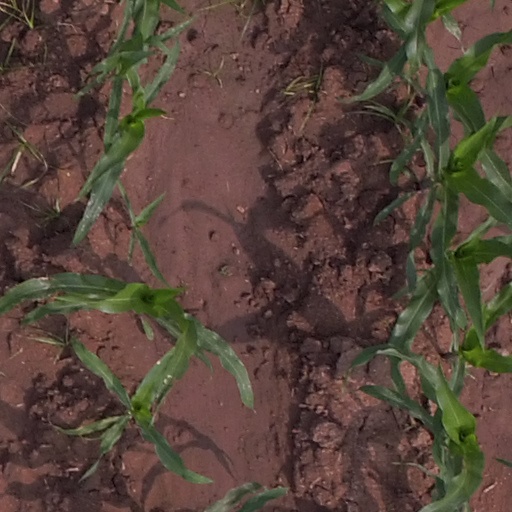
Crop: maize; corn